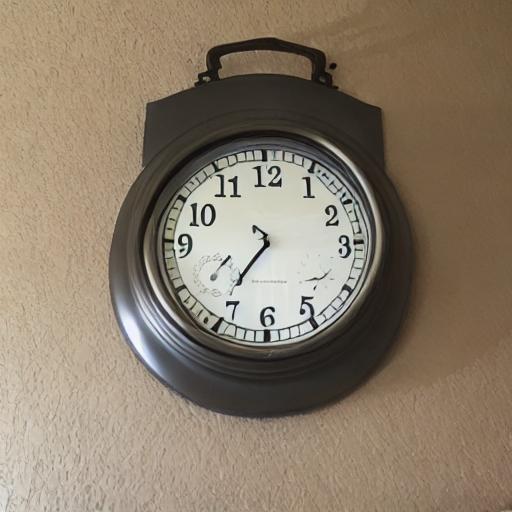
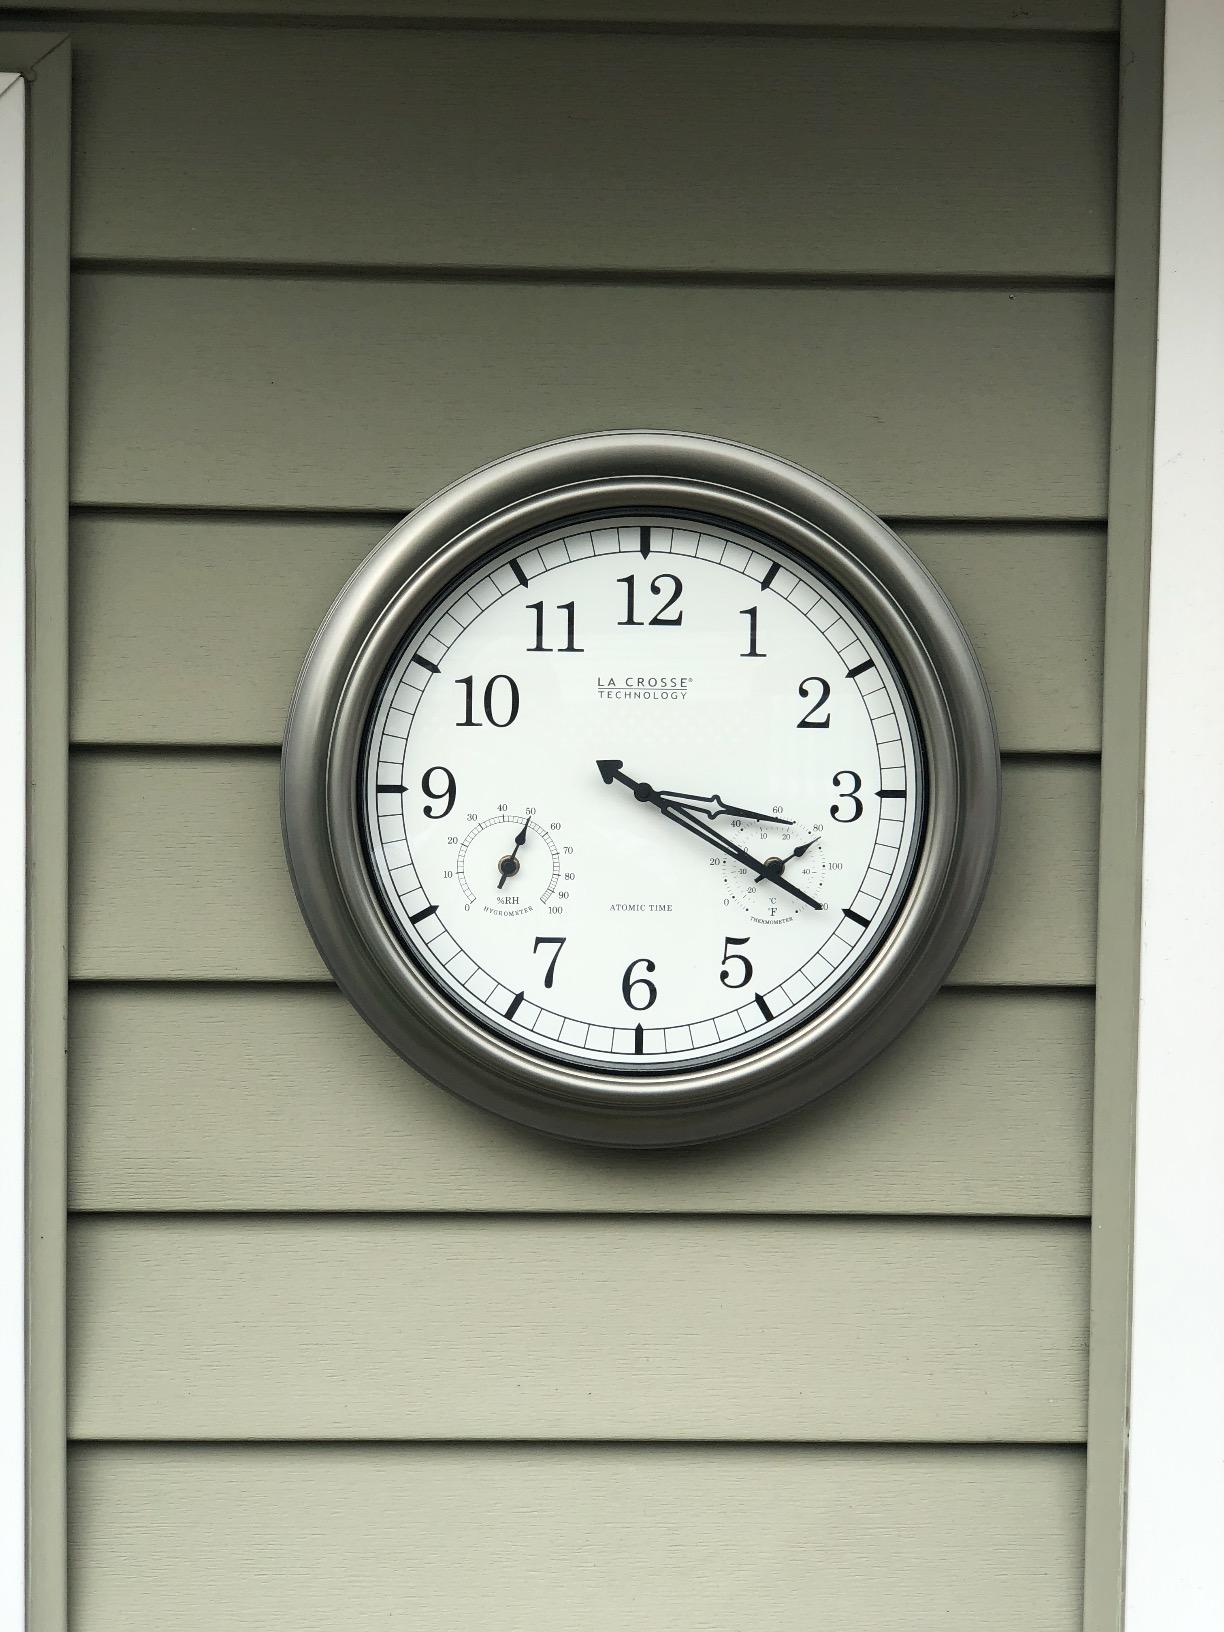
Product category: clock
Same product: no